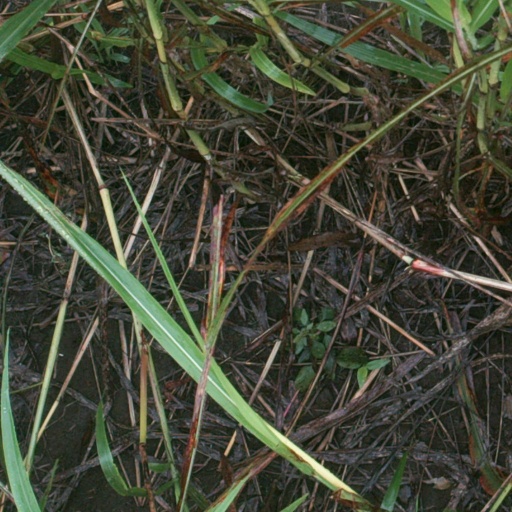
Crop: sorghum